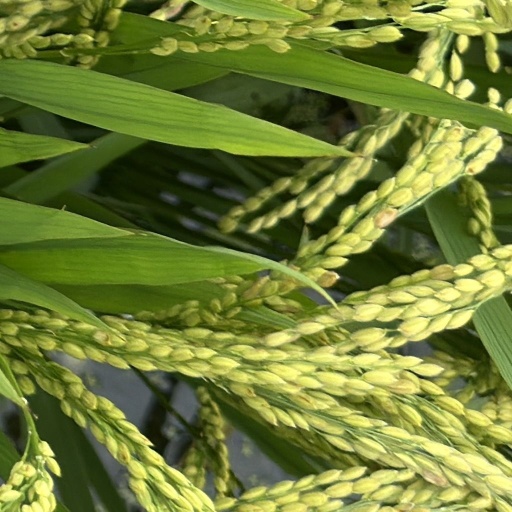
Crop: rice